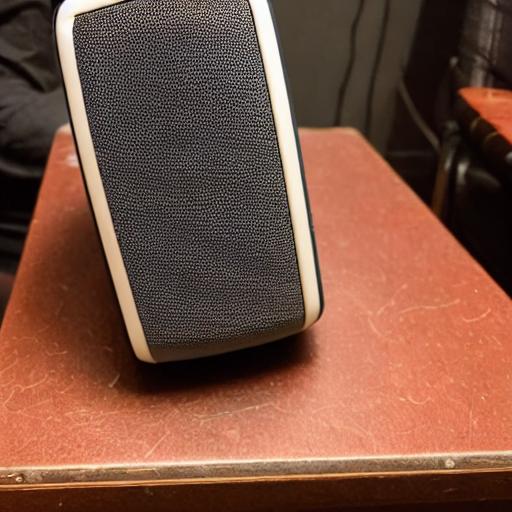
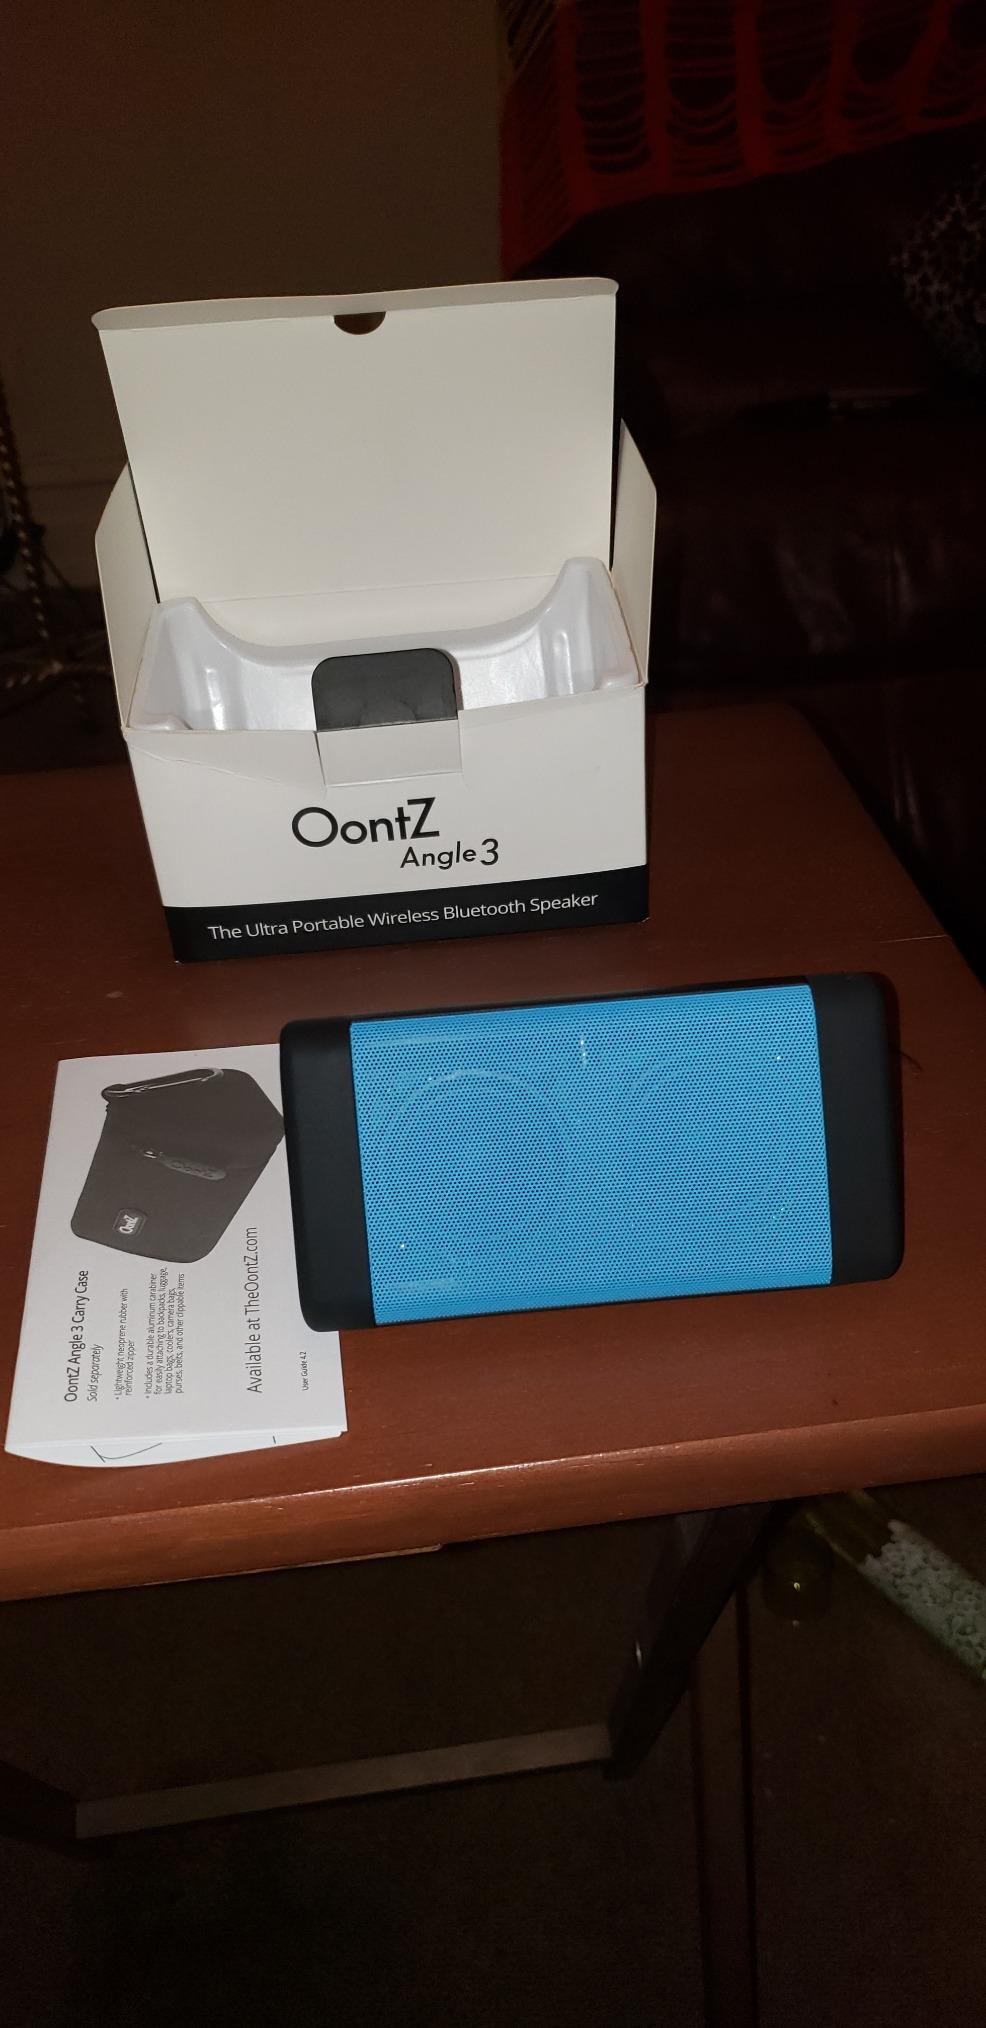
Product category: speaker
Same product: no